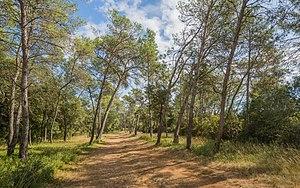
Une pinède de Pinus halepensis dans le bois nommé Les Pins, Castries, Hérault, France.
Castries est une commune française située dans le département de l'Hérault en région Occitanie.